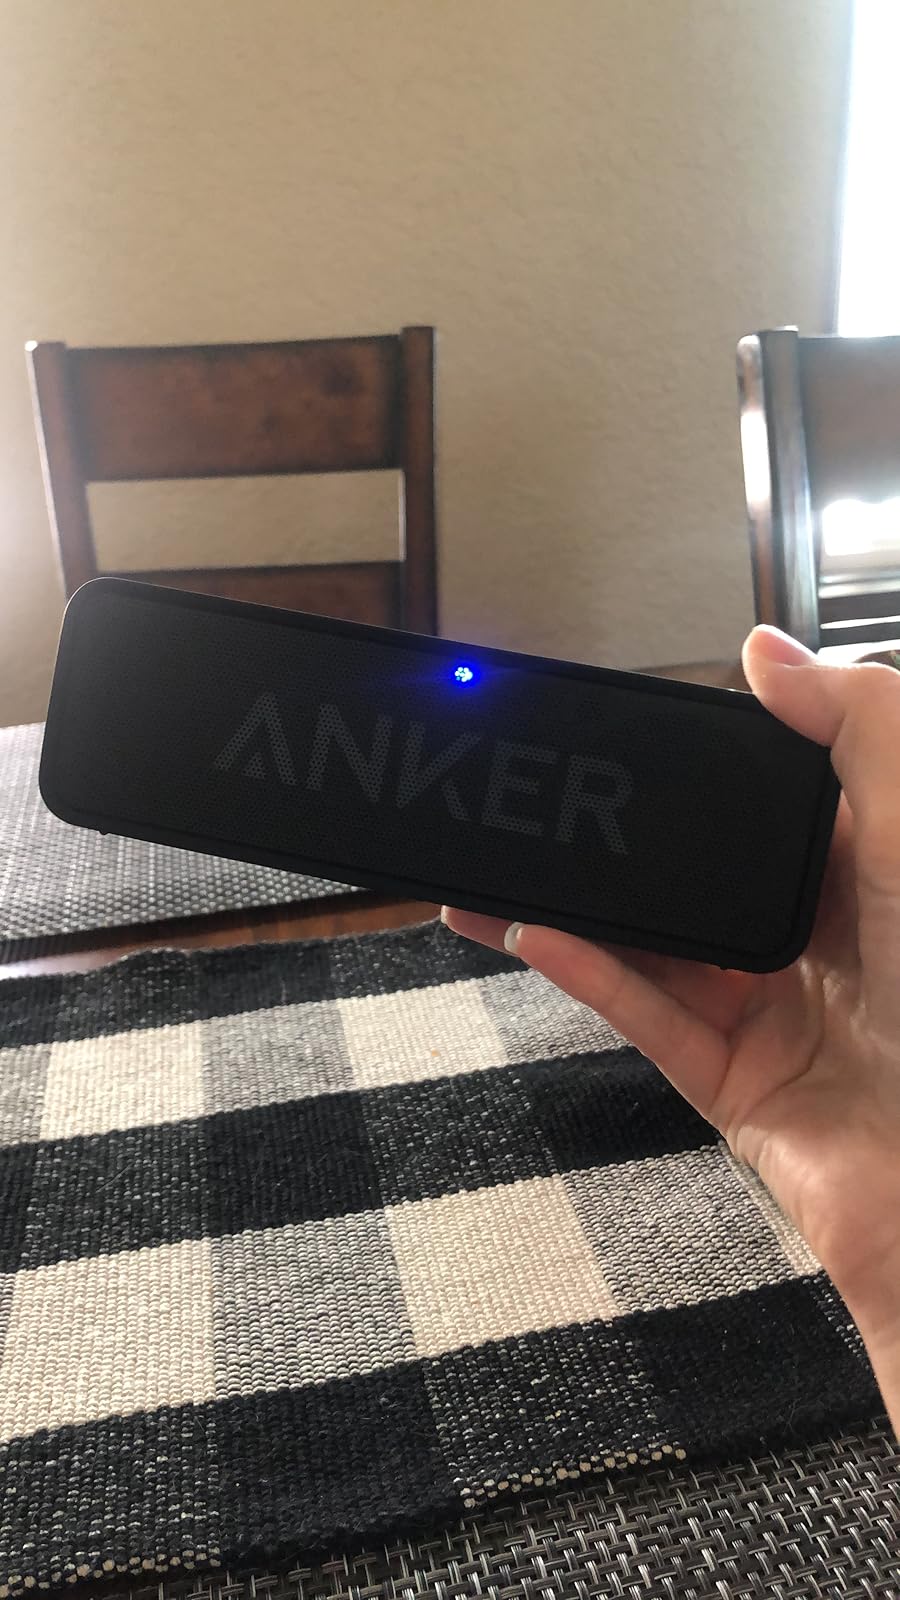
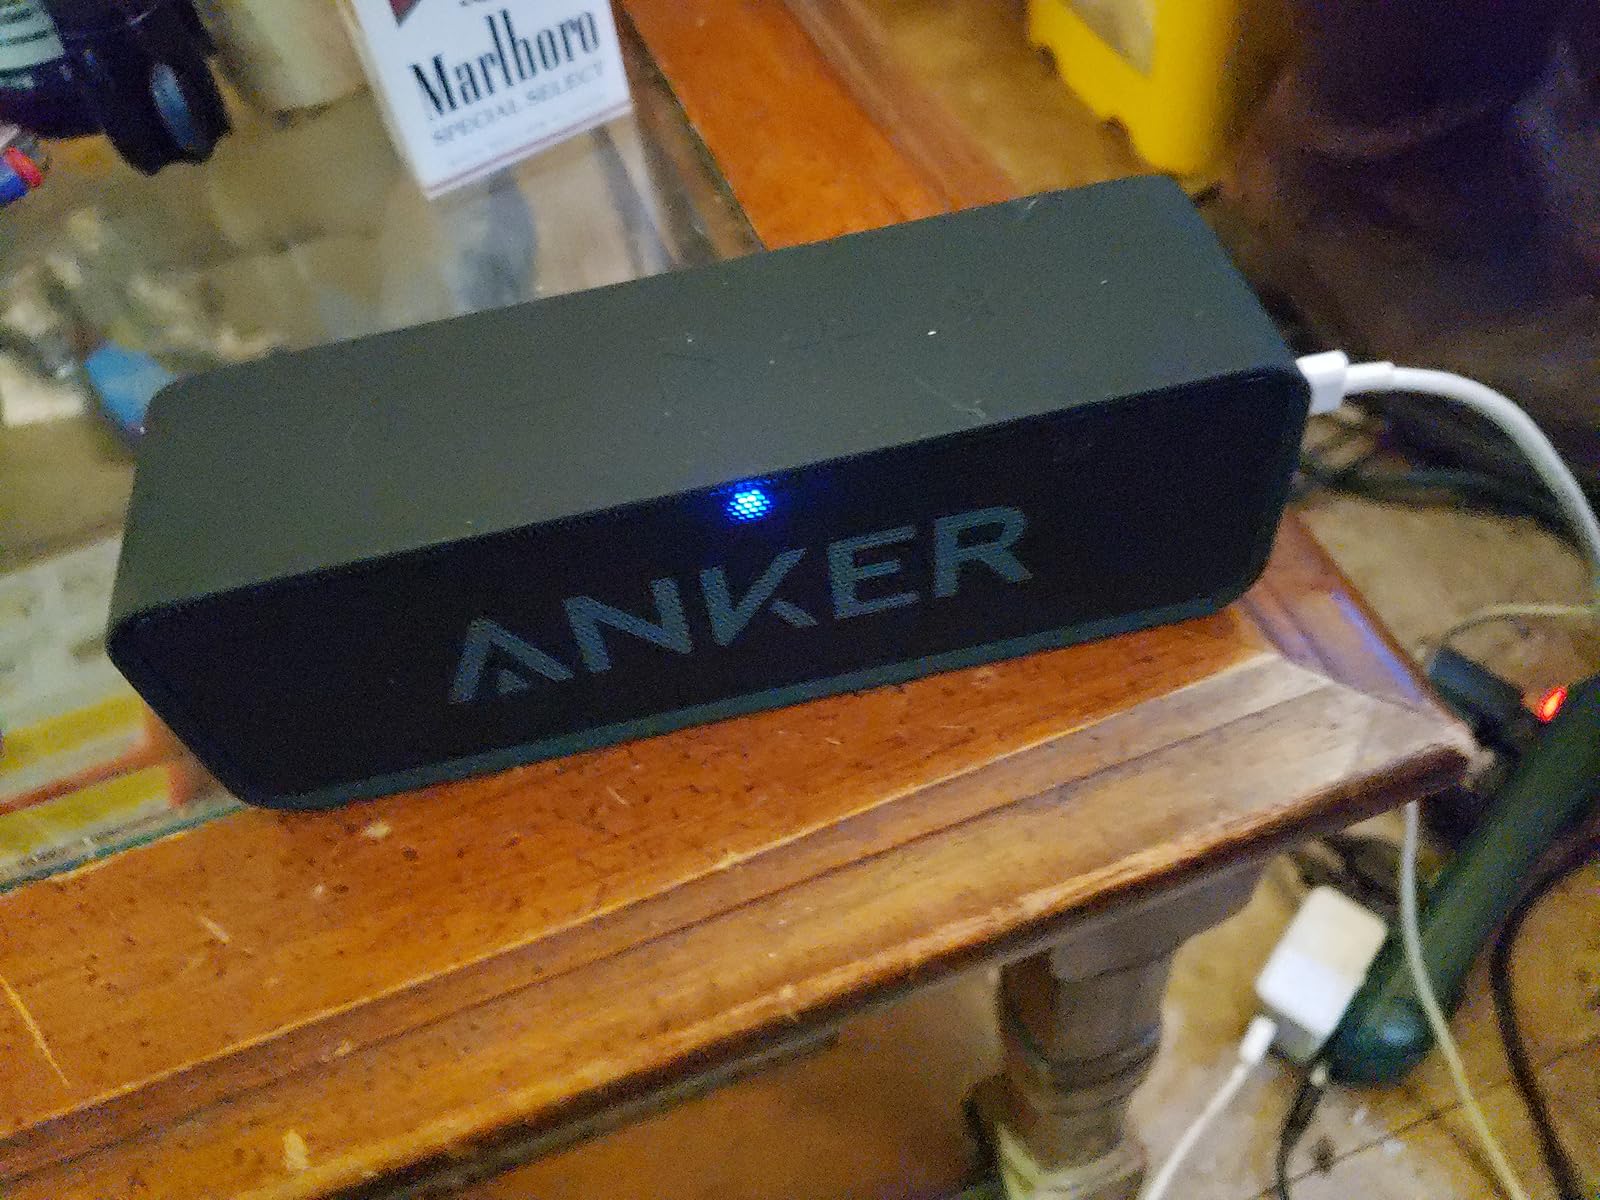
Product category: speaker
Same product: yes